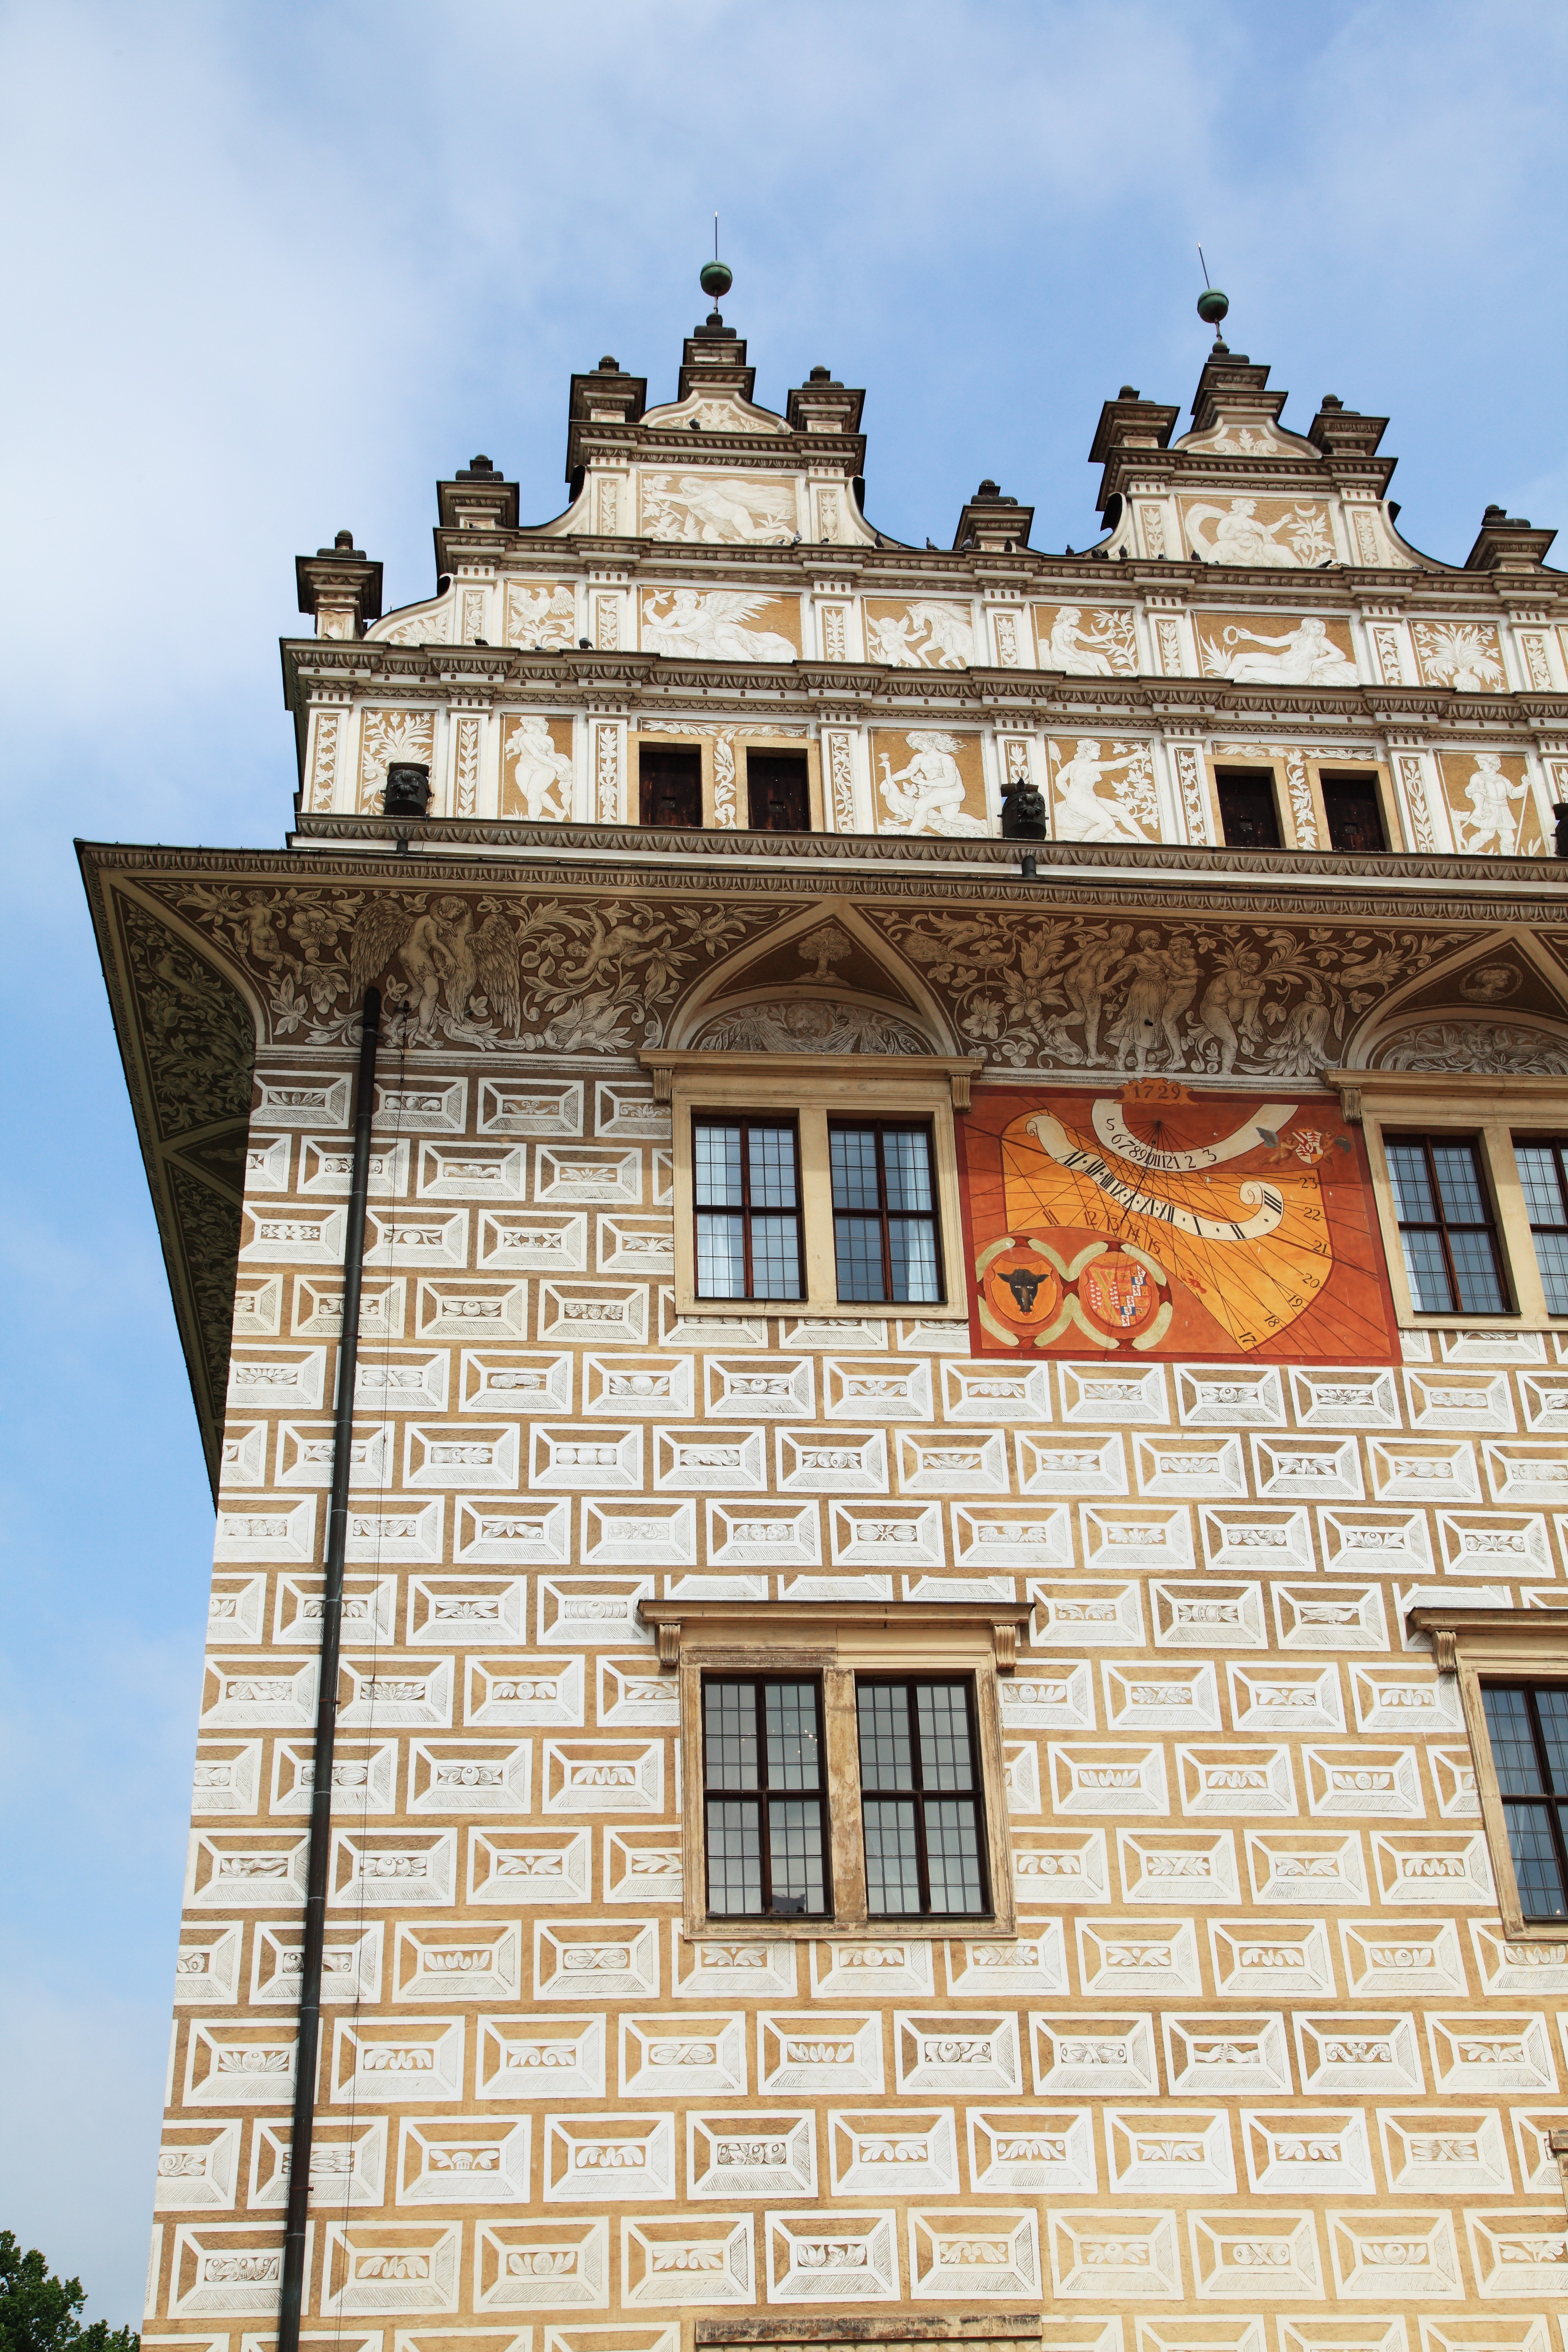
architecture, window, clock, building, chateau, palace, old, wall, decoration, tower, castle, landmark, facade, historic, renaissance, heritage, unesco, historical, estate, republic, czech, ornamentation, ancient history